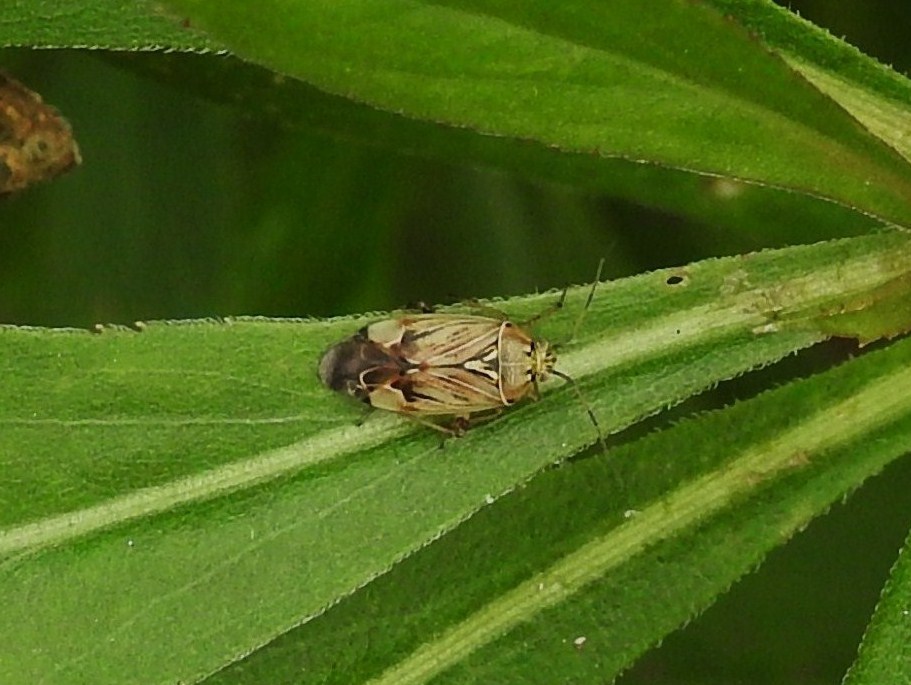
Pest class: lygus_bug